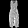
Label: Dress